Tepe Gawra

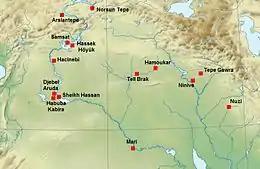
Tepe Gawra on the map of Uruk period archaeological sites in Upper Mesopotamia and Anatolia

Burials were found in graves and tombs. Graves took the form of inhumations, urn burial, side-wall graves, and pisé graves. Tombs ranged from mudbrick to stone and grave goods included ivory combs and gold foil. While most work concentrated on the main mound, two deep soundings were conducted on the adjacent plain, recovering early Halaf pottery shards and simple construction. Small finds included thousands of beads, mostly stone and shell, and a number of implements of stone and obsidian. These included knives, razor blades, 100 flint arrowheads, mace heads, and a large number of sling stones. Also found was one of the earliest known distillation apparatus (dated c. 3500 BC), 46 centimeters high.